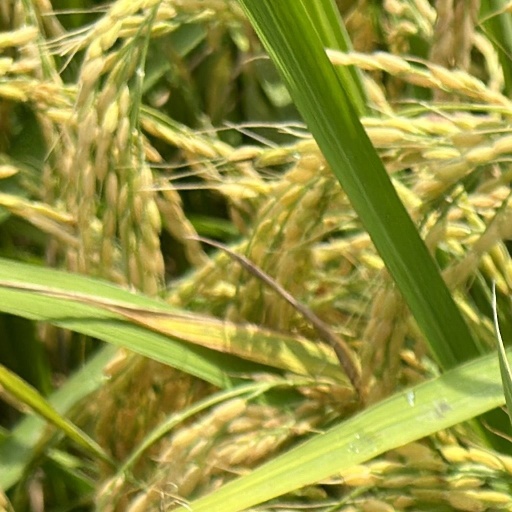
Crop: rice